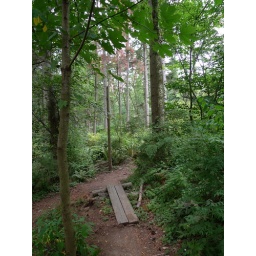
trail near 2oth ave, white rock